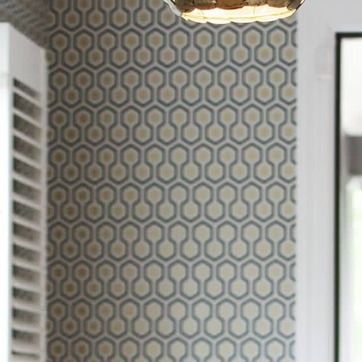
Material: wallpaper